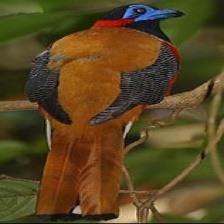
Species: RED NAPED TROGON
Scientific name: HARPACTES KASUMBA